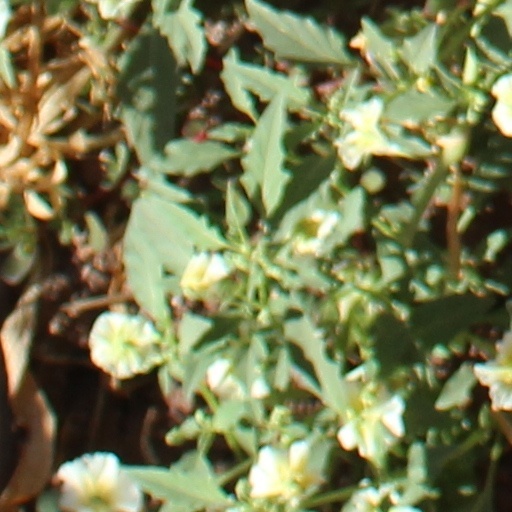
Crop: wheat